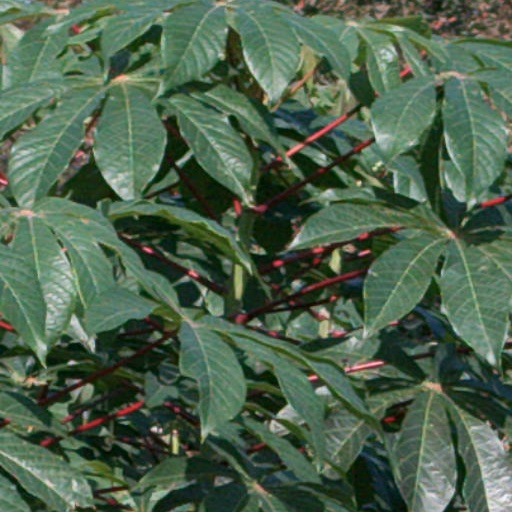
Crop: cassava